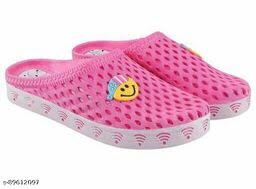
Label: Clog